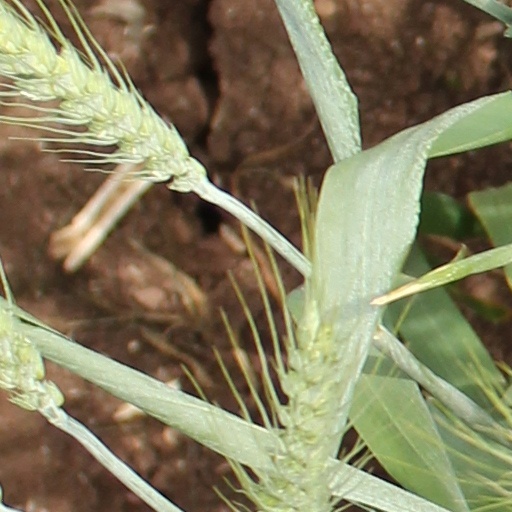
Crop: wheat